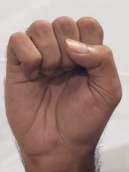
ASL sign: S